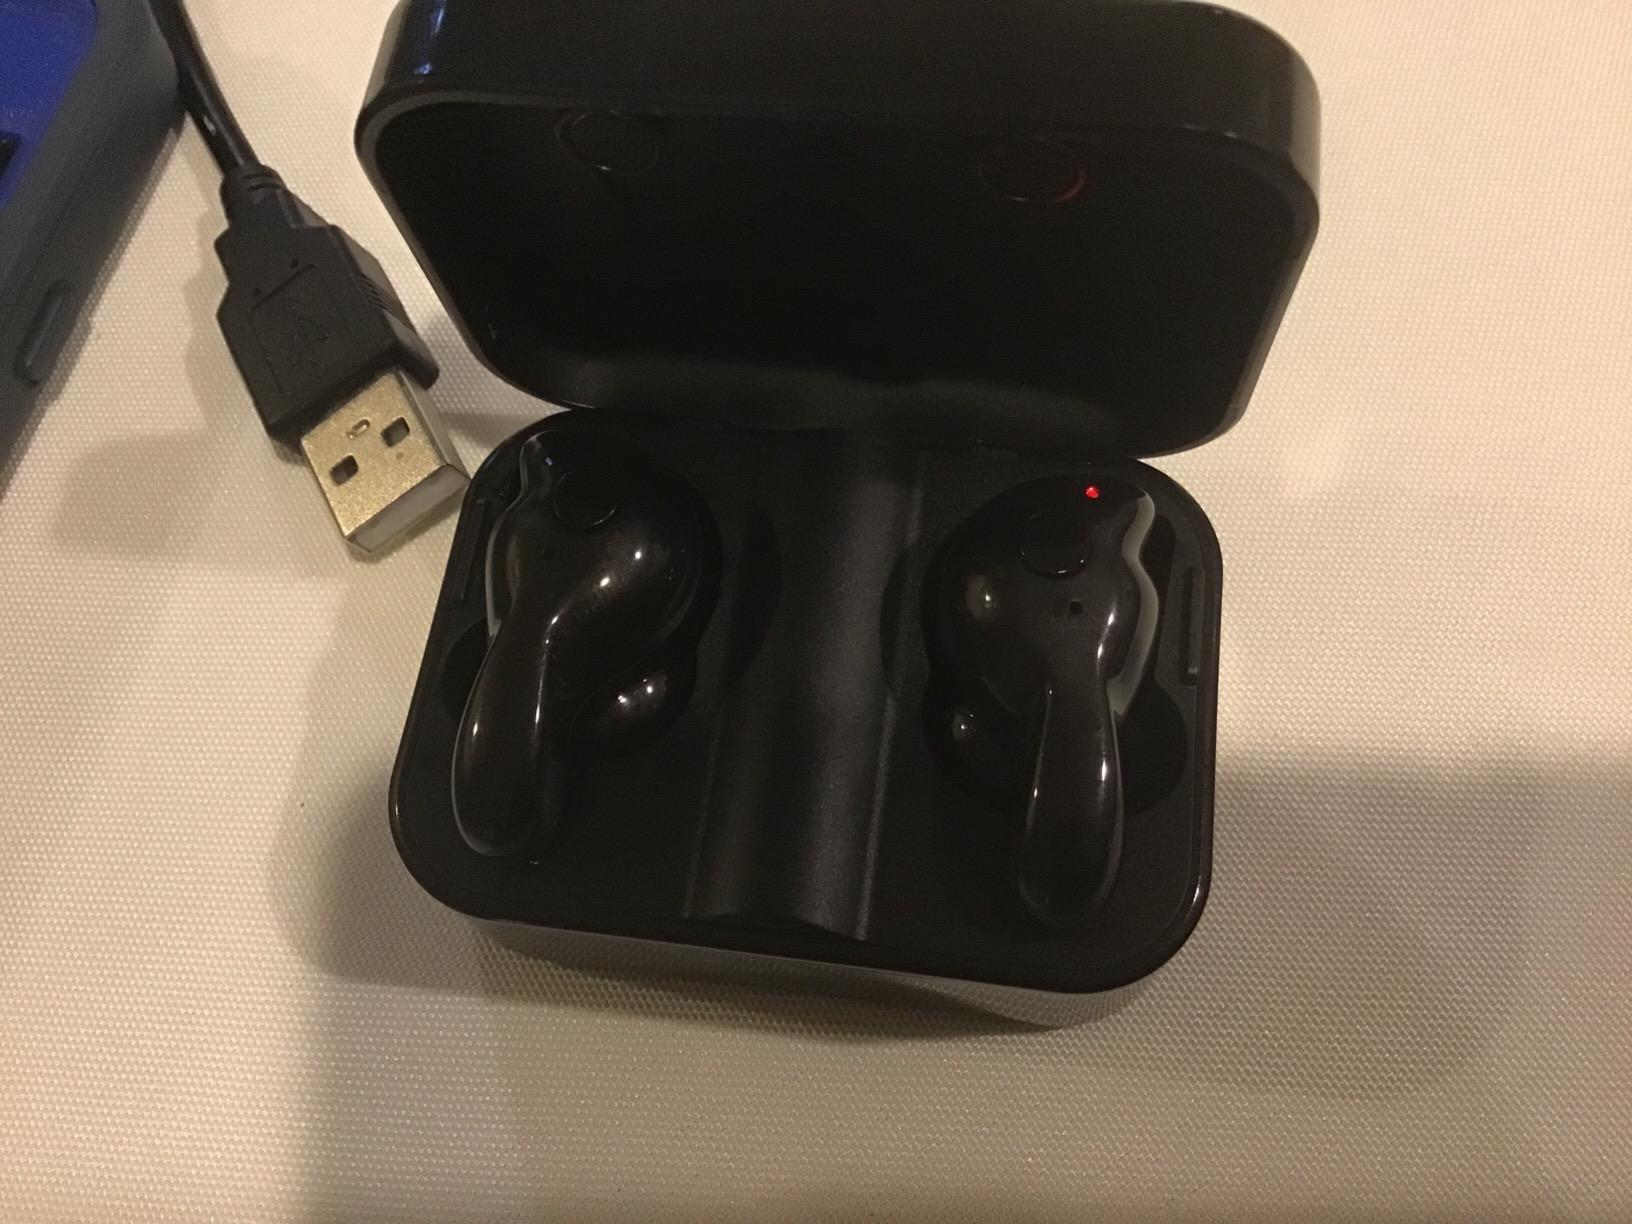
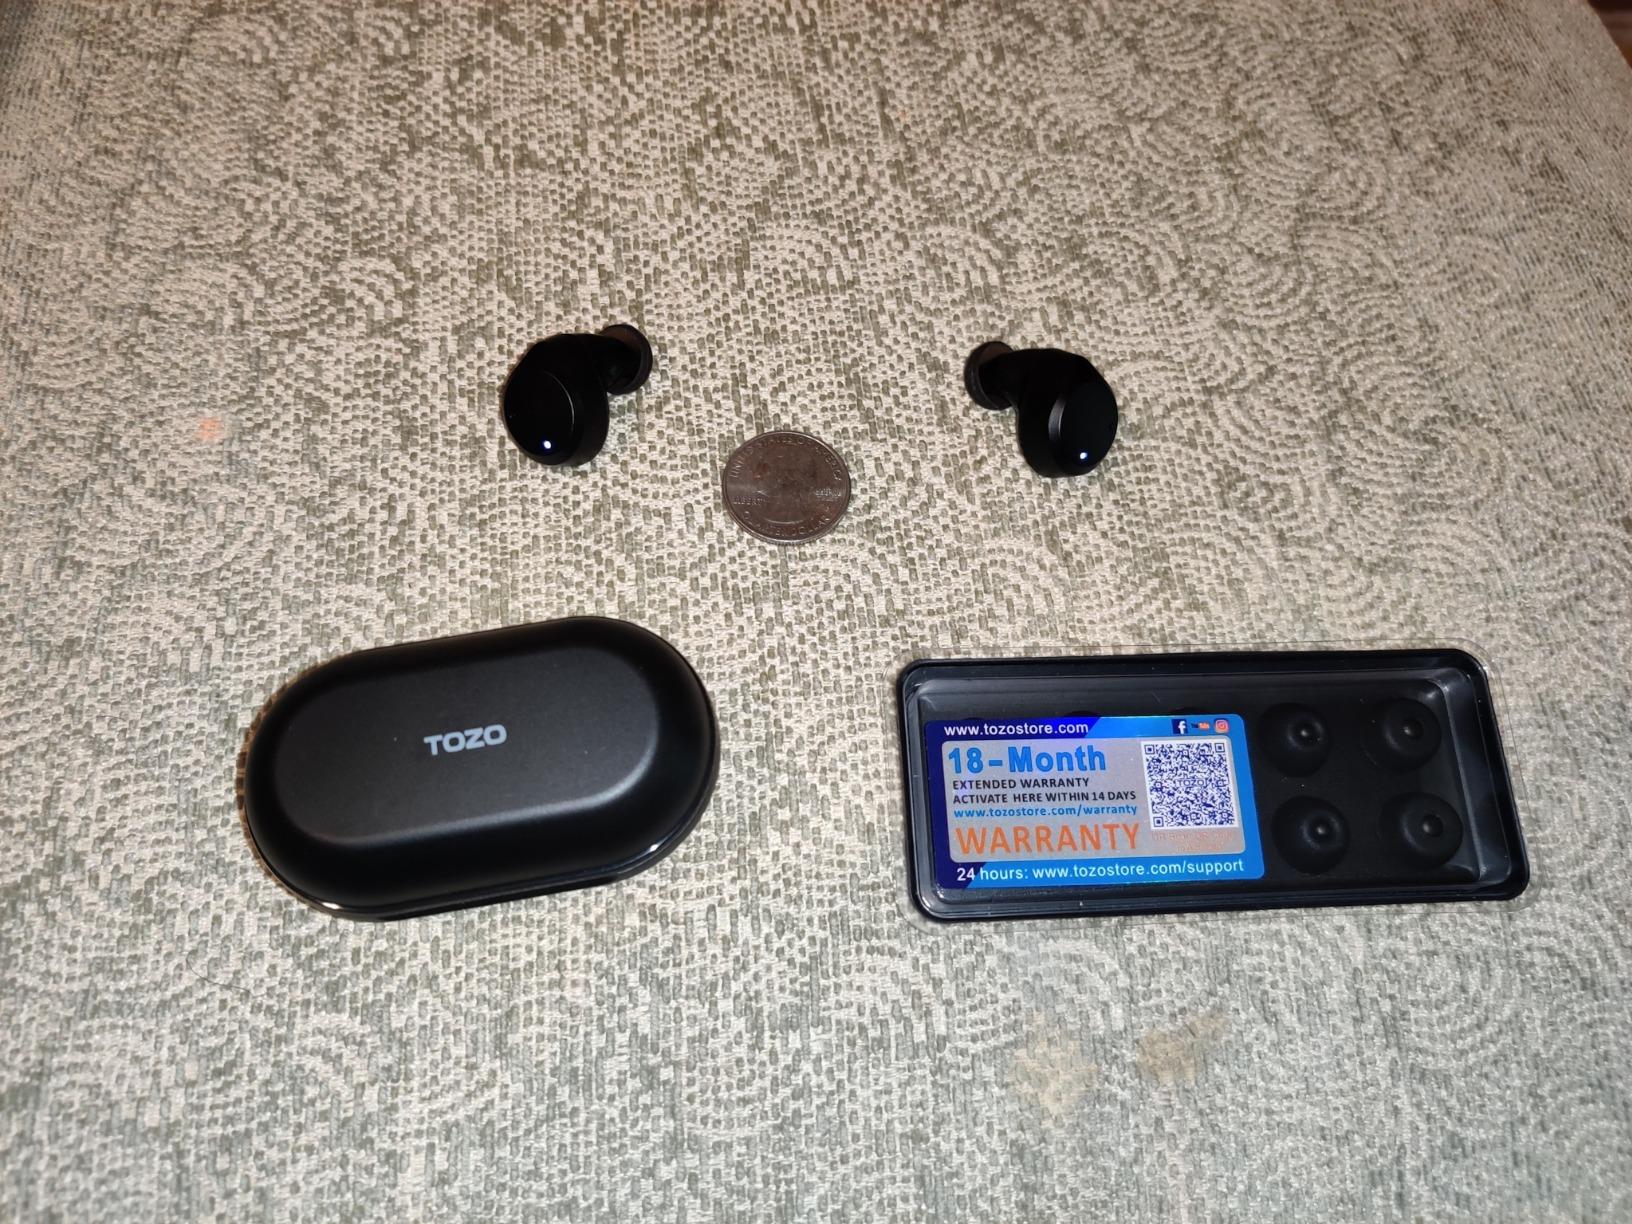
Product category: earbuds
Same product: no